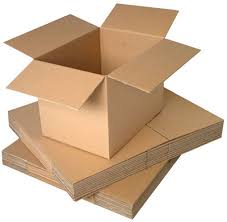
Waste category: cardboard